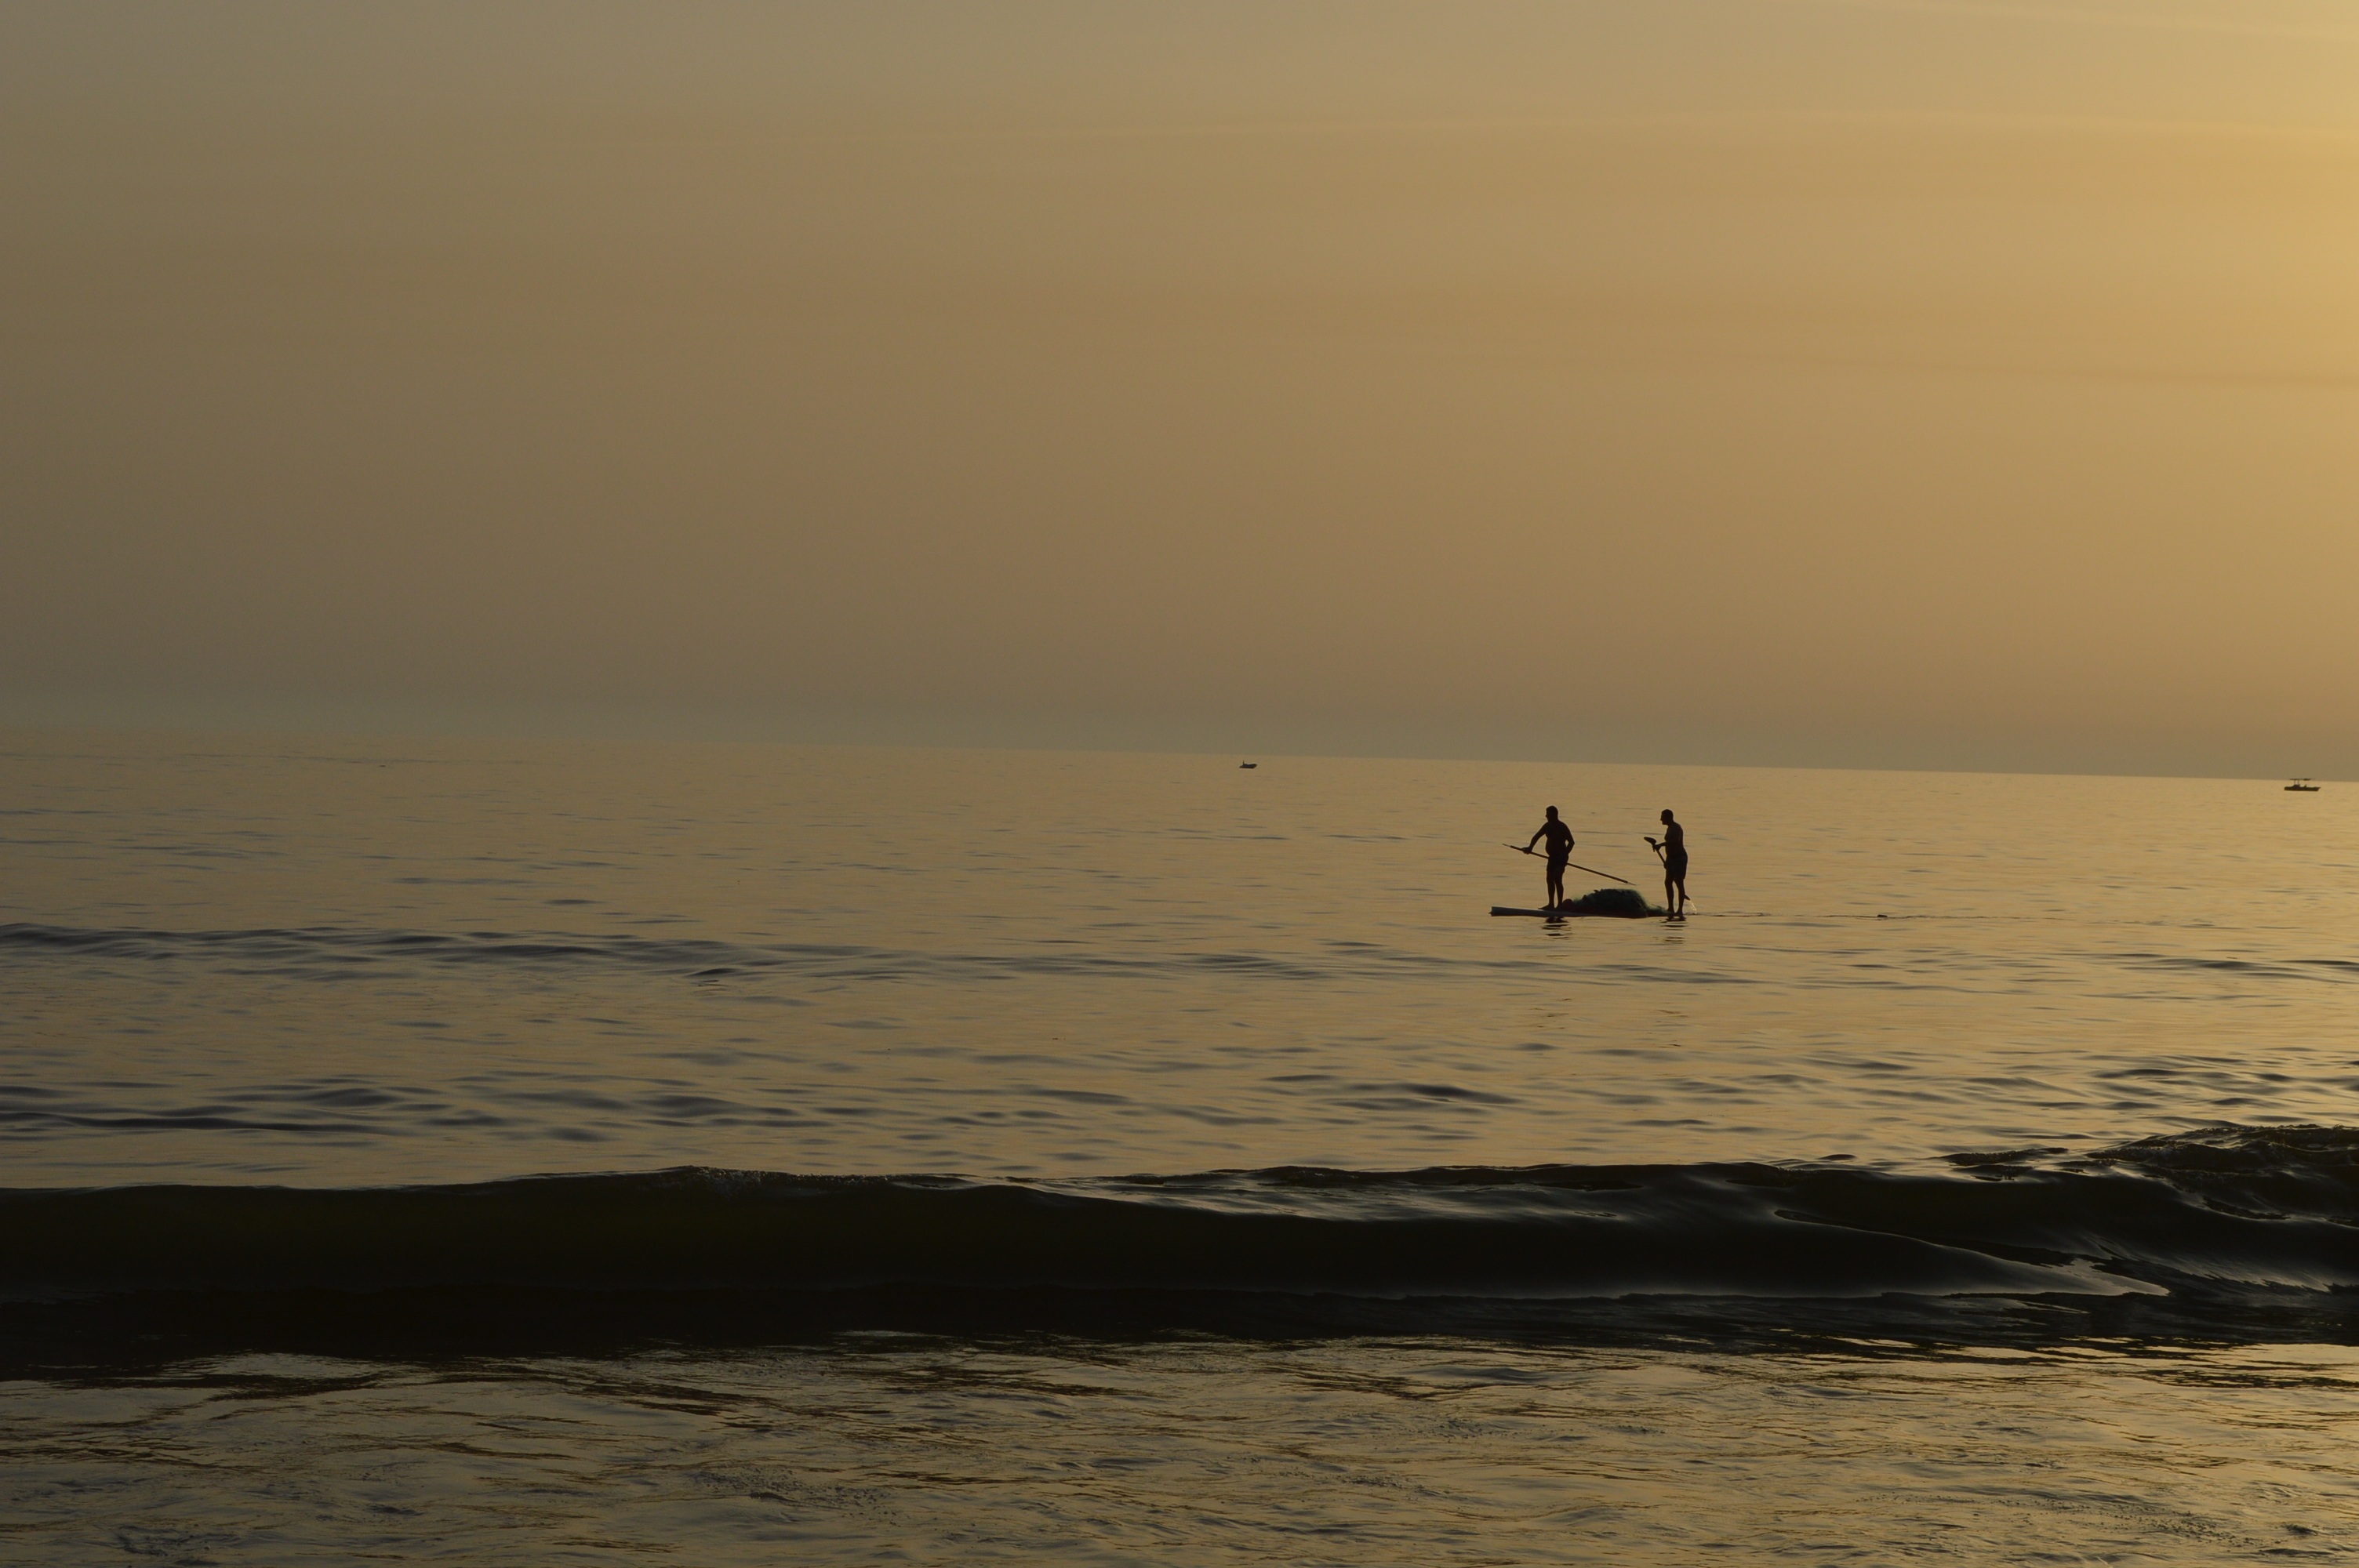
beach, sea, coast, sand, ocean, horizon, sunrise, sunset, morning, shore, wave, dawn, dusk, bay, body of water, atmospheric phenomenon, wind wave